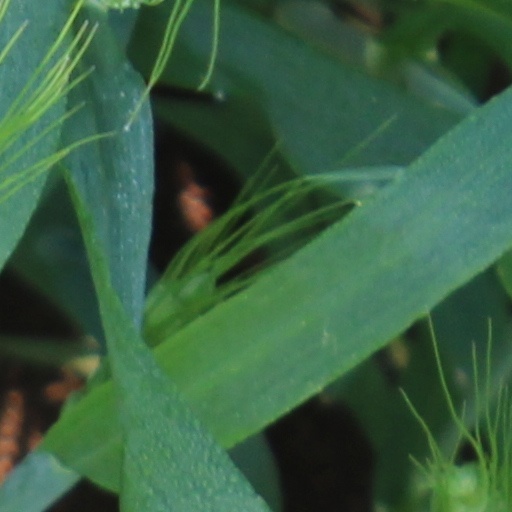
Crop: wheat